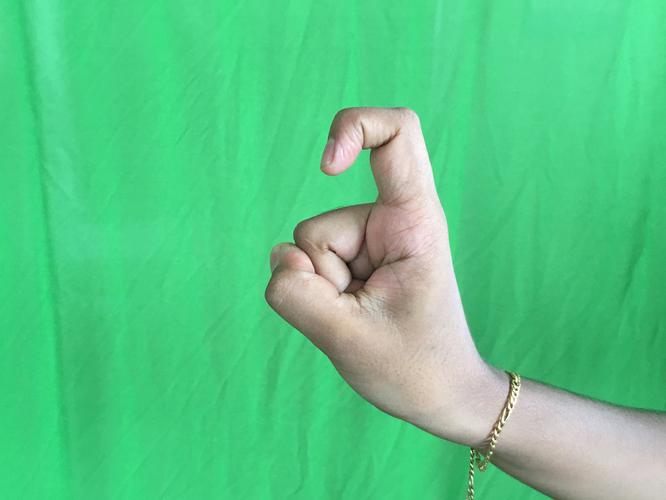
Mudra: Tamarachudam
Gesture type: single_hand